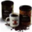
Label: can